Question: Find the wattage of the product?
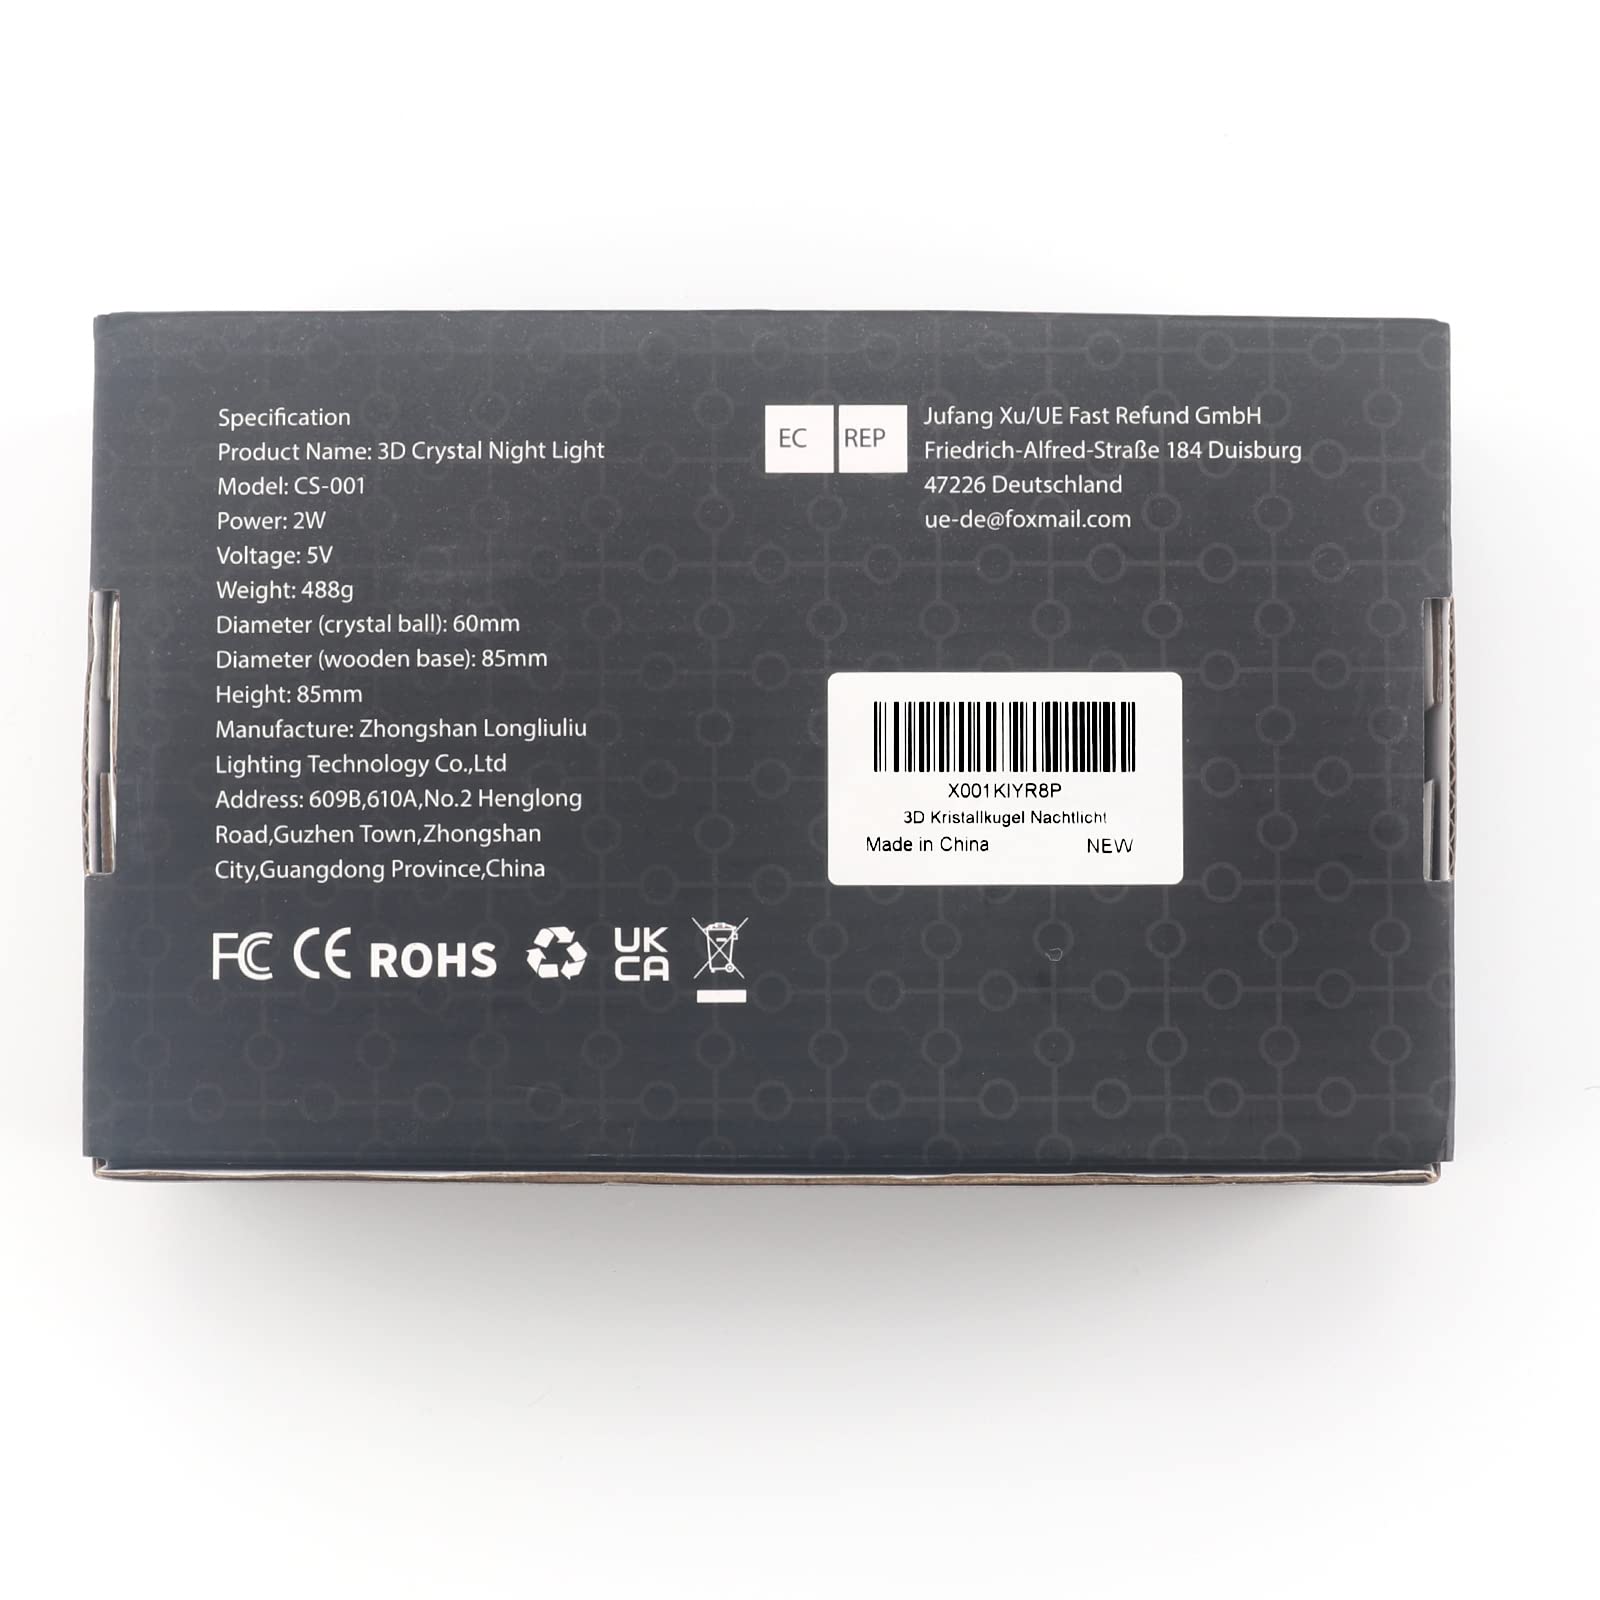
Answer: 2.0 watt